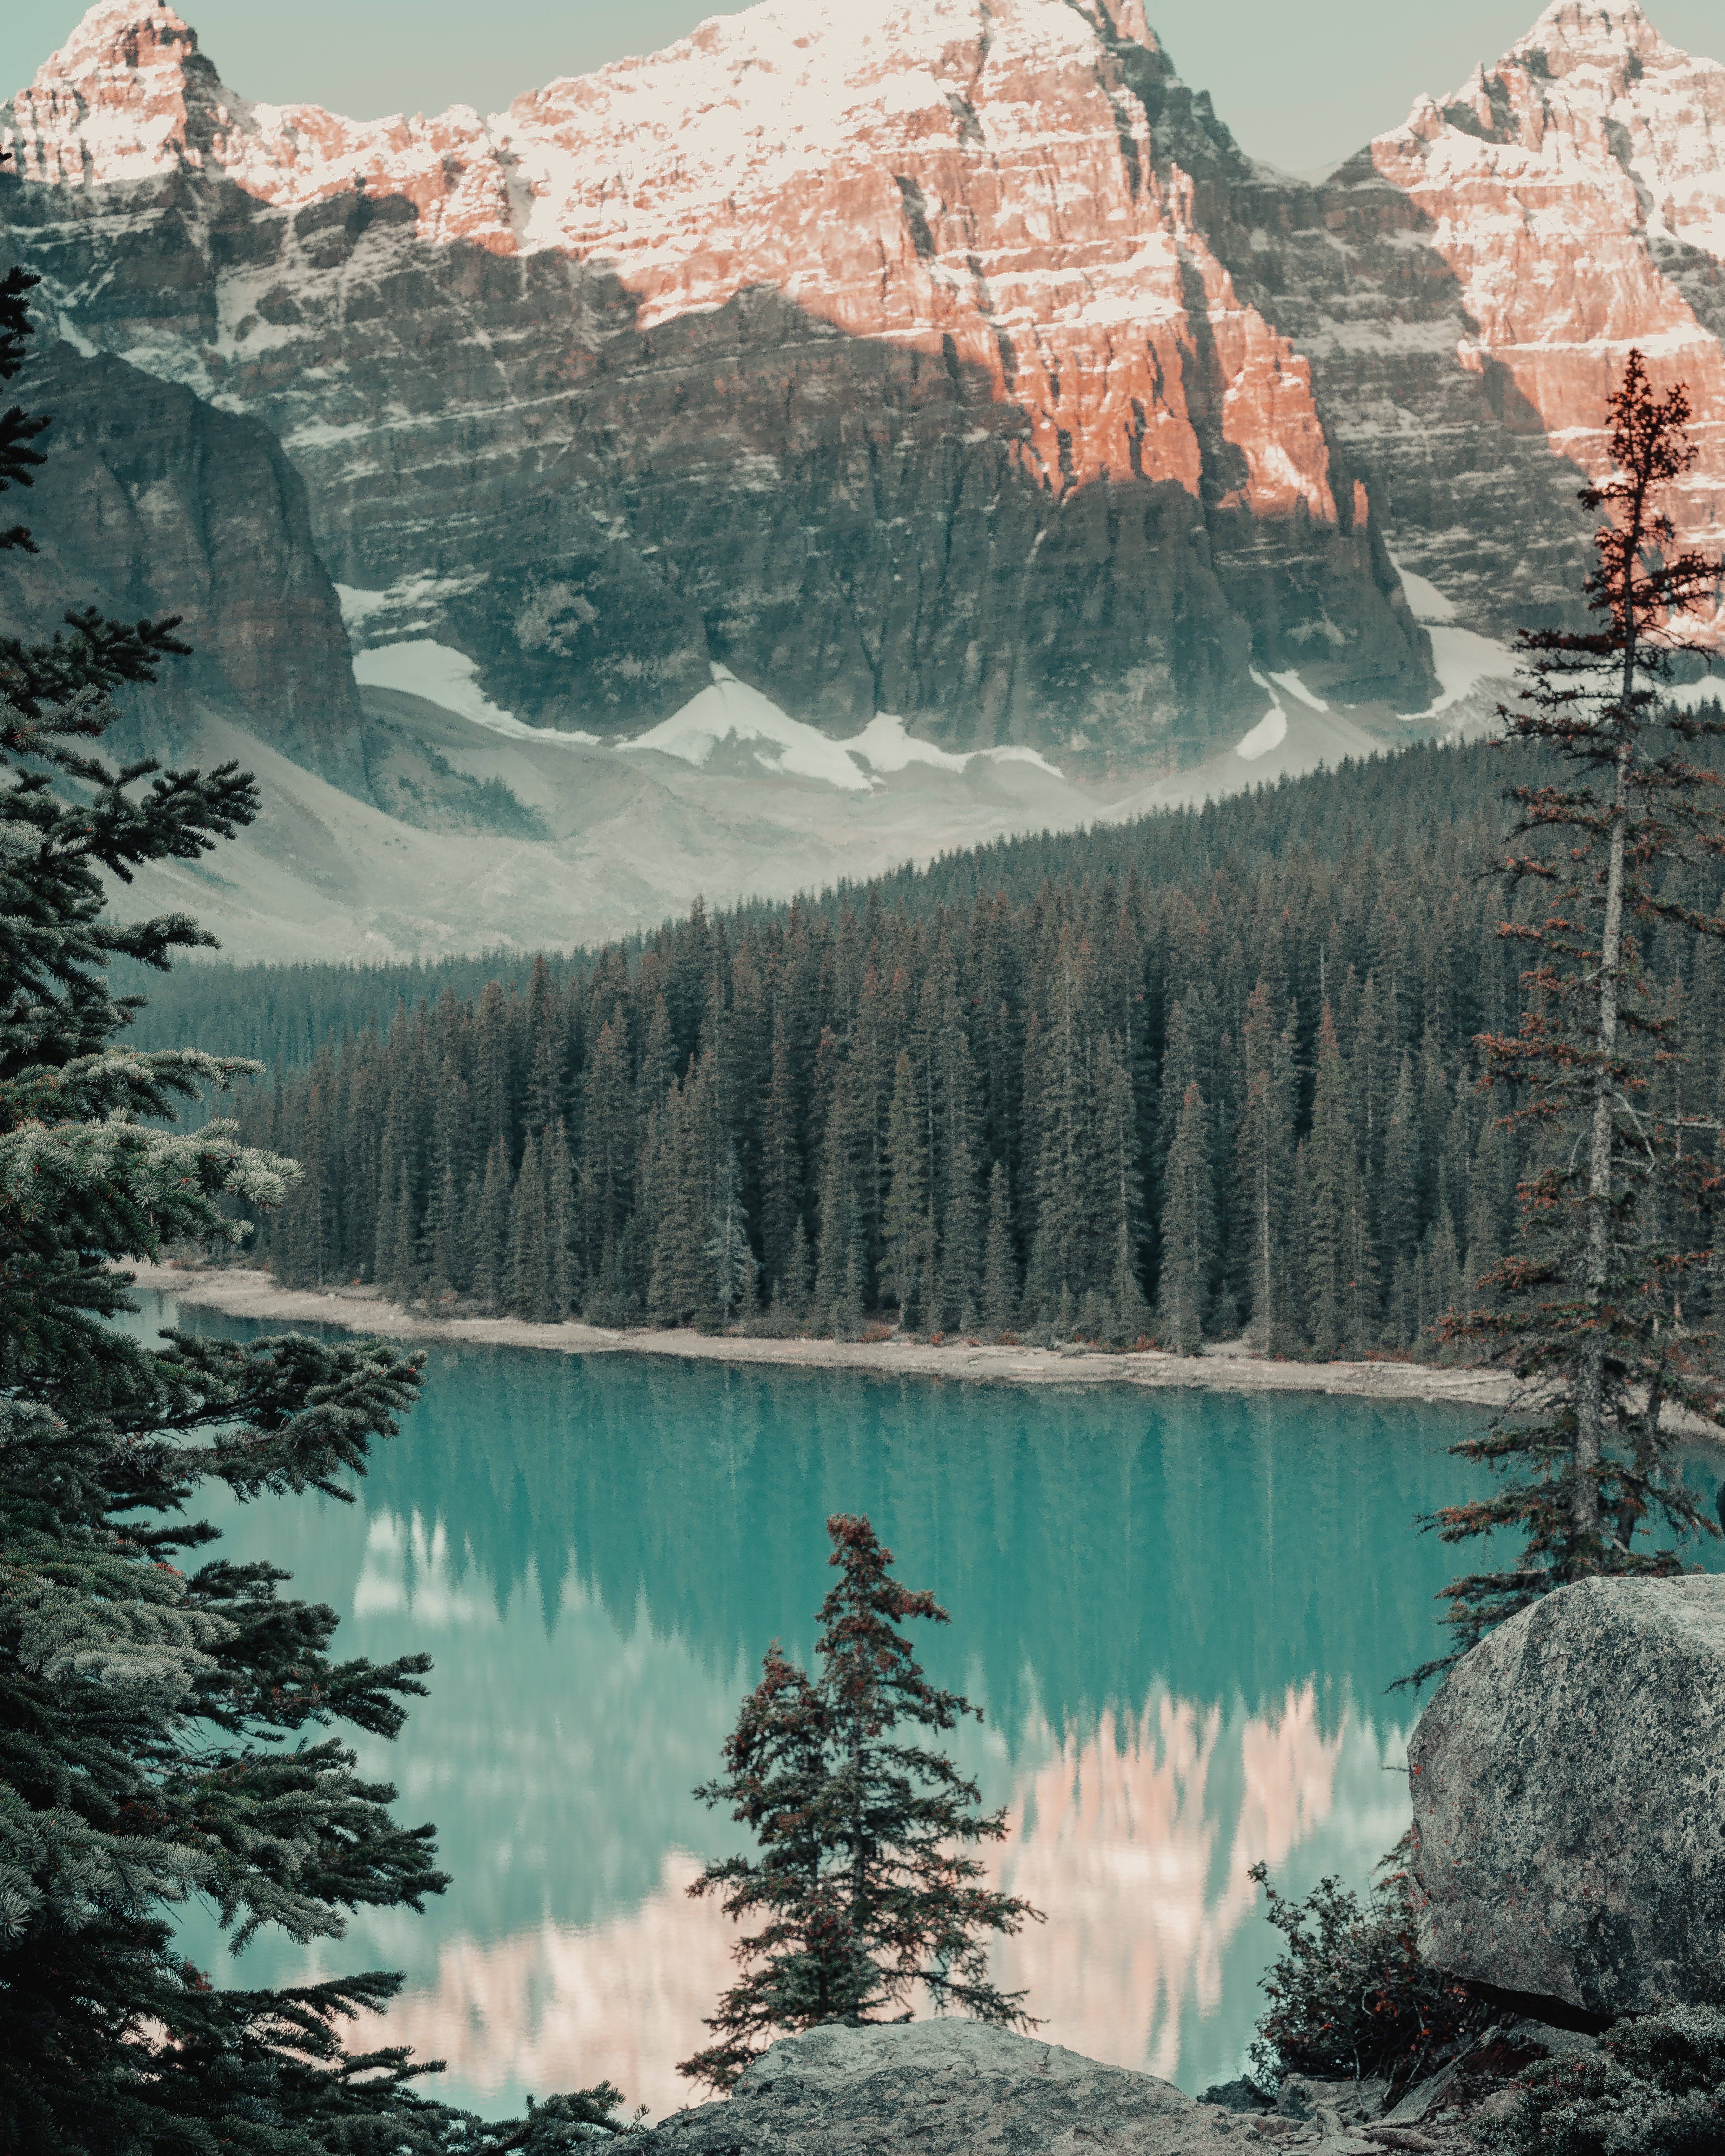
reflection, nature, wilderness, water, mountain, lake, tree, woody plant, moraine, national park, winter, mount scenery, sky, mountain range, terrain, biome, landscape, geology, snow, tarn, pine family, larch, conifer, computer wallpaper, bank, glacial lake, glacial landform, fir, spruce fir forest, fell, watercourse